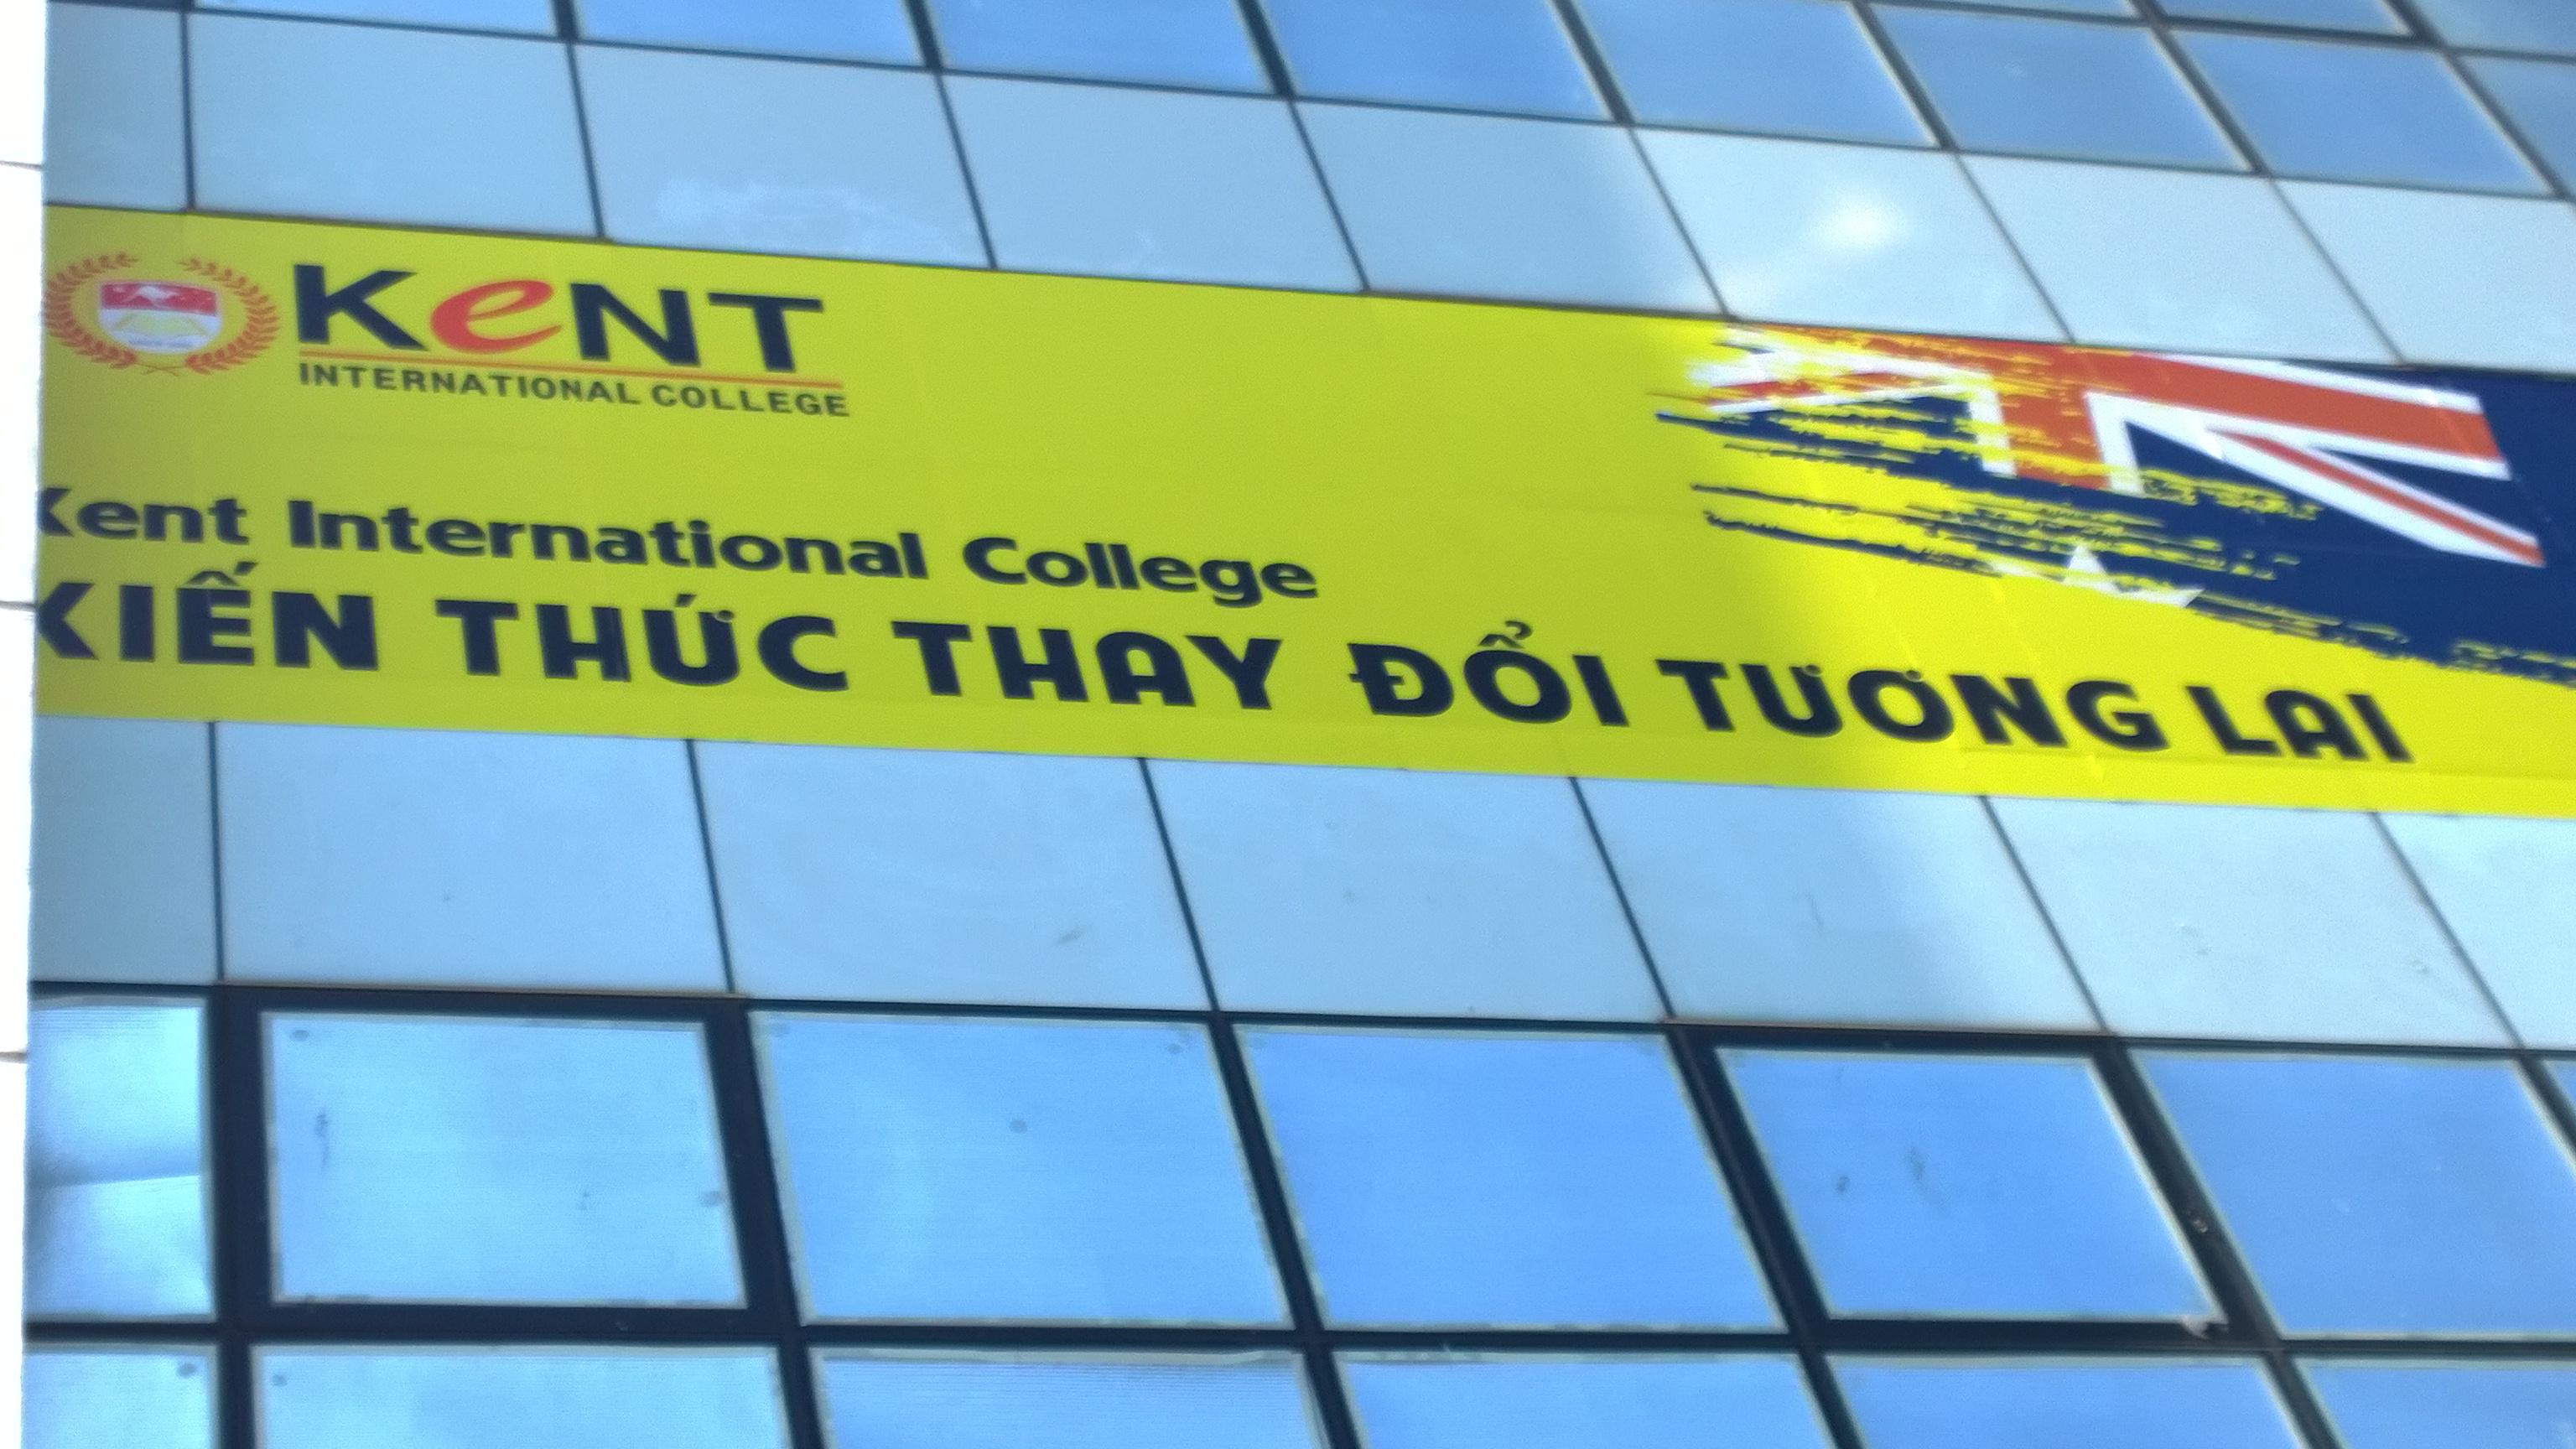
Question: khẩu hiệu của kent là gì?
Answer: khẩu hiệu của kent là kiến thức thay đổi tương lai